Dave Clarke (musician)

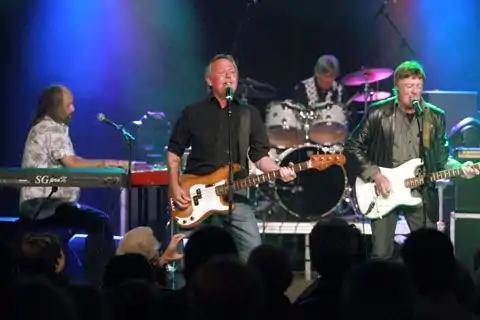
Clarke (right) performing with Kast off Kinks in 2009

David Patrick Clarke (born January 28, 1948) is an American singer, guitarist and keyboard player. He was a member of The Noel Redding Band in the 1970s. In 1994, he became a member of The Kast Off Kinks, and has been ever since.